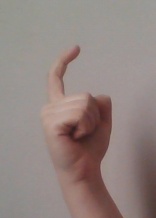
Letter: ra